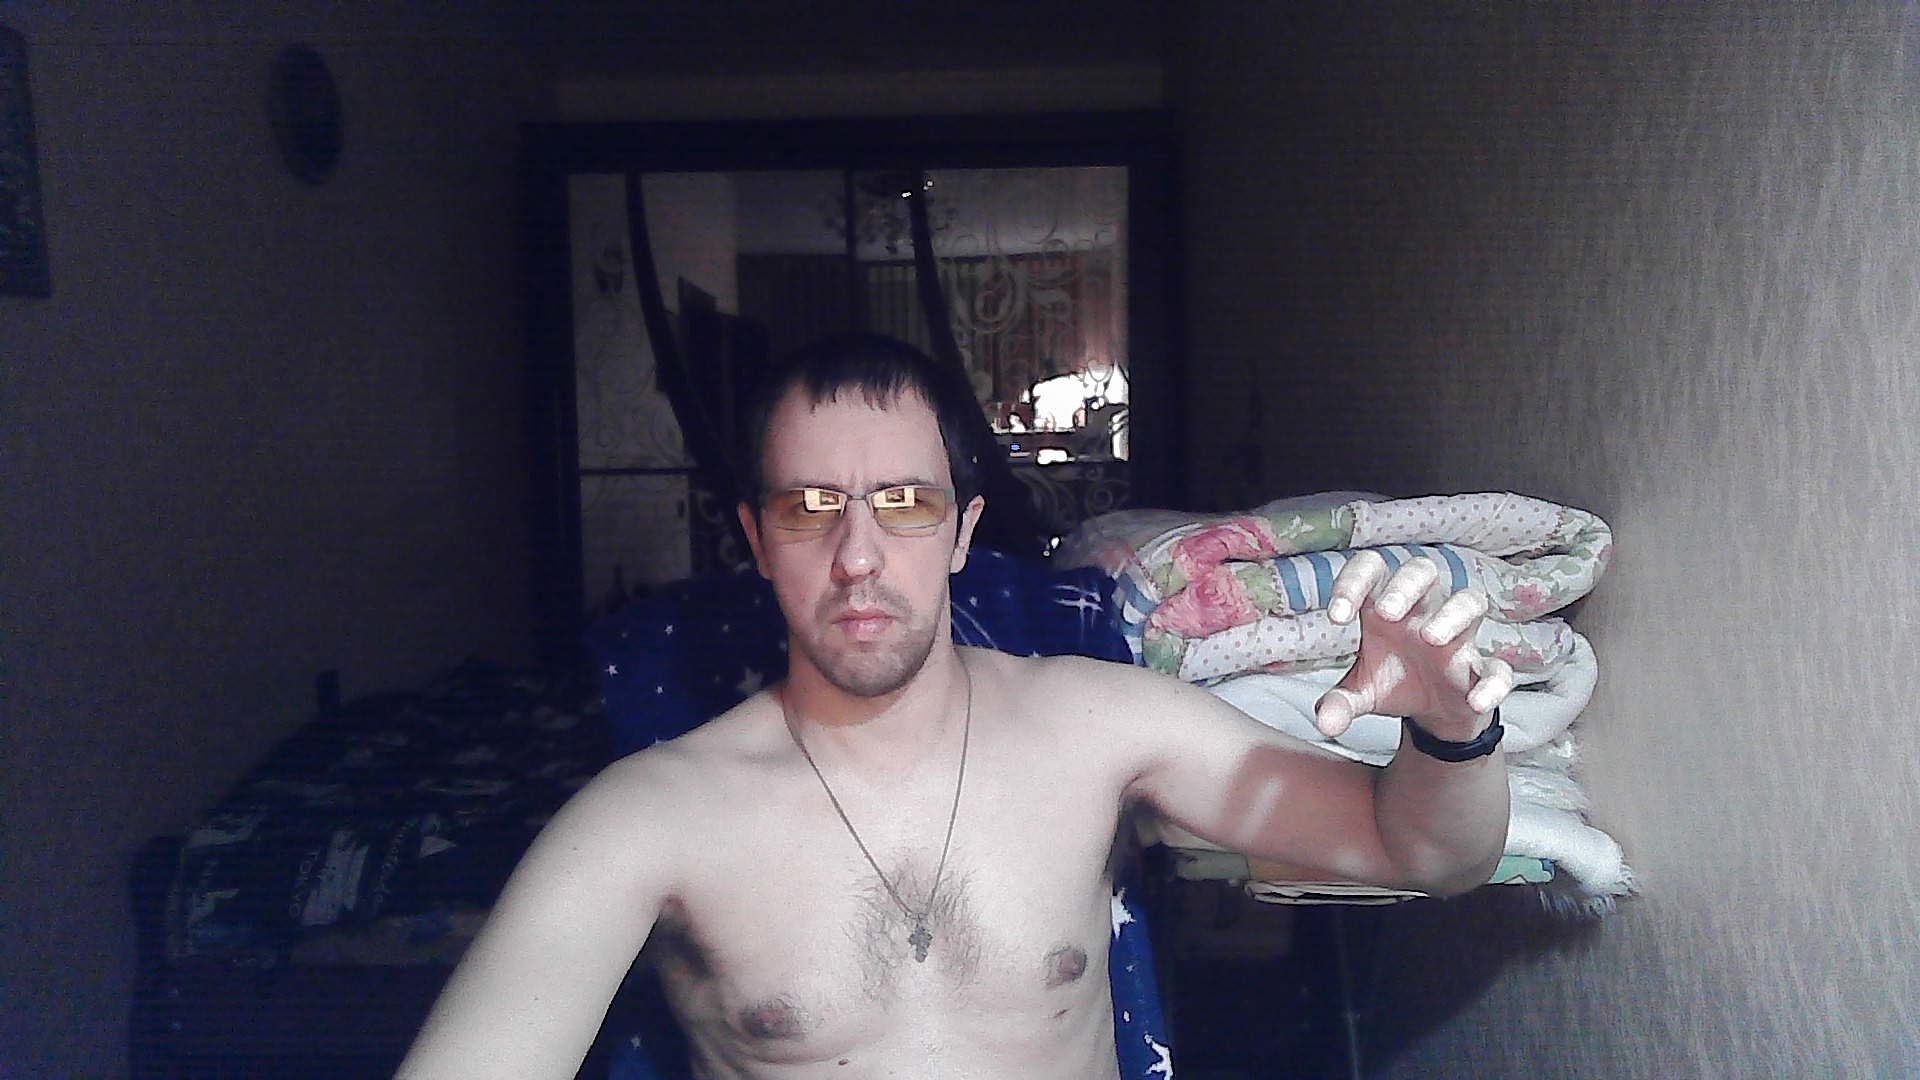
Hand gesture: grabbing